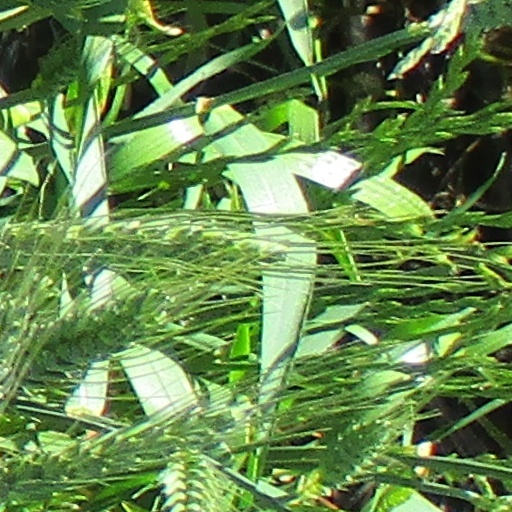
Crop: wheat